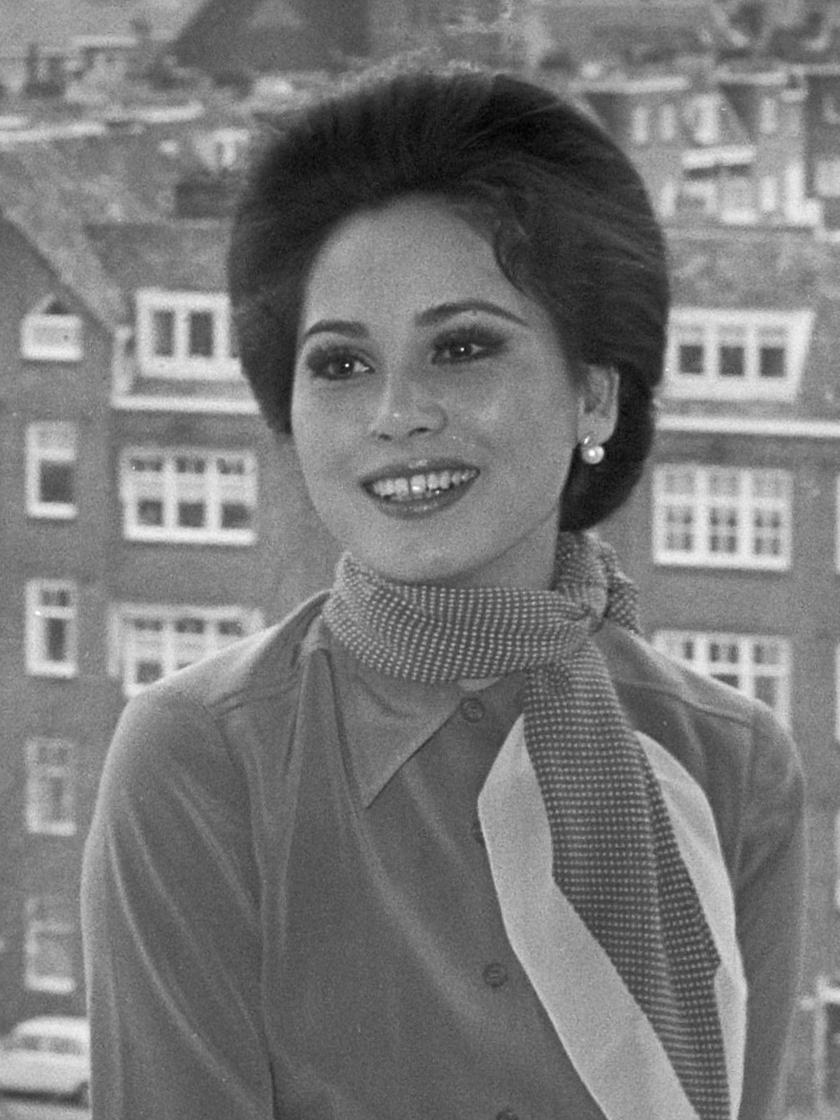
เดวี ซูการ์โน

| name = รัตนา ซารี เดวี ซูการ์โน
| image = Ratna Sari Dewi Sukarno (1970).jpg
| caption = นางซูการ์โนเมื่อ พ.ศ. 2513
| birth_name = นาโอโกะ เนโมโตะ
| birth_place = โตเกียว จักรวรรดิญี่ปุ่น
| residence = ชิบูยะ ประเทศญี่ปุ่น
| occupation = นักธุรกิจ, นักสังคมสงเคราะห์, ผู้มีชื่อเสียง, ผู้มีจิตการกุศล
| spouse = ซูการ์โน
| children = การ์ตีกา ซารี เดวี ซูการ์โน
รัตนา ซารี เดวี ซูการ์โน (; เกิด 6 กุมภาพันธ์ พ.ศ. 2483) นามเดิม นาโอโกะ เนโมโตะ () เป็นที่รู้จักในประเทศญี่ปุ่นว่า คุณนายเดวี () เป็นนักธุรกิจ, นักสังคมสงเคราะห์, ผู้มีชื่อเสียง และผู้มีจิตการกุศลชาวญี่ปุ่น รวมทั้งเป็นหนึ่งในภรรยาของซูการ์โน ประธานาธิบดีอินโดนีเซีย|ประธานาธิบดีคนแรกของประเทศอินโดนีเซีย
== ประวัติ ==
เดวี ซูการ์โน มีนามเดิมว่านาโอโกะ เนโมโตะ เธอเข้าทำงานเป็นพนักงานต้อนรับและดูแลลูกค้าในบาร์แห่งหนึ่งย่านกินซะใกล้โรงแรมอิมพีเรียล (โตเกียว)|โรงแรมอิมพีเรียล ขณะที่เธออายุได้ 19 ปี ได้พบกับซูการ์โน ณ บาร์ดังกล่าว ขณะนั้นซูการ์โนอายุได้ 57 ปี ณ เวลานั้นเธอกำลังเรียนด้านศิลปะและความบันเทิงอยู่ หลังจากนั้นเธอสมรสกับซูการ์โนใน พ.ศ. 2505 และเปลี่ยนไปนับถือศาสนาอิสลาม ซูการ์โนตั้งชื่อภรรยาให้เป็นแบบอินโดนีเซียว่า "รัตนา ซารี เดวี ซูการ์โน" เป็นภาษาชวาที่ยืมจากสันสกฤตแปลว่า "เทพีแห่งมณีเนื้อแท้" ทั้งสองมีธิดาด้วยกันเพียงคนเดียวคือการ์ตีกา () ปัจจุบันเปลี่ยนชื่อเป็นจารีนา ()
พ.ศ. 2510 ซูการ์โนถูกซูฮาร์โตกระทำรัฐประหาร และซูการ์โนถึงแก่กรรมในอีกสามปีถัดมา เดวี ซูการ์โนผู้ตกพุ่มม่ายได้ย้ายไปอยู่ยุโรปและอาศัยตามประเทศต่าง ๆ เช่น ประเทศสวิตเซอร์แลนด์, ฝรั่งเศส และสหรัฐ กระทั่ง พ.ศ. 2551 เธอย้ายกลับไปอาศัยในย่านชิบูยะในโตเกียว ณ บ้านซึ่งเต็มไปด้วยความทรงจำ
ในประเทศญี่ปุ่นมักเรียกเธอว่าคุณนายเดวี มากกว่าที่จะเรียกชื่อจริง เธอปรากฏในสื่ออีกครั้งช่วงมกราคม พ.ศ. 2551 หลังซูฮาร์โตกล่าวโทษซูการ์โนว่าศึกษาการปกครองแบบระบบตัวแทน และเชื่อมโยงเขากับพล พต|ปล โปต จอมเผด็จการชาวกัมพูชา
พ.ศ. 2559 เธอพากย์เสียงเป็นพลอเรีย โอกันดา (Ploria Ōkanda) จากภาพยนตร์อนิเมะญี่ปุ่นเรื่อง "PriPara Minna no Akogare Let's Go PriPari"
== อ้างอิง ==
; เชิงอรรถ
; บรรณานุกรม
*
* cite news
 | agency = AFP
 | title = Suharto was Indonesia's Pol Pot: Sukarno widow
 | date = January 28, 2008
 | newspaper = Australian Broadcasting Corporation
 | ref =

== แหล่งข้อมูลอื่น ==
*
* Dewi Sukarno, "JapanZone"
*
หมวดหมู่:สกุลซูการ์โน
หมวดหมู่:นักธุรกิจชาวญี่ปุ่น
หมวดหมู่:ผู้มีชื่อเสียงทางโทรทัศน์ชาวญี่ปุ่น
หมวดหมู่:มุสลิมชาวญี่ปุ่น
หมวดหมู่:บุคคลที่เปลี่ยนไปนับถือศาสนาอิสลาม